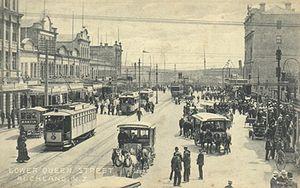
Auckland est la ville la plus peuplée de Nouvelle-Zélande. Située sur l'île du Nord, c'est la plus grande zone urbaine du pays, avec plus de 1 500 000 habitants — soit plus d'un quart de la population du pays. Les données démographiques indiquent qu'elle continuera à croître plus rapidement que le reste du pays. Auckland est également la ville du monde qui abrite le plus grand nombre de personnes d'origine polynésienne.